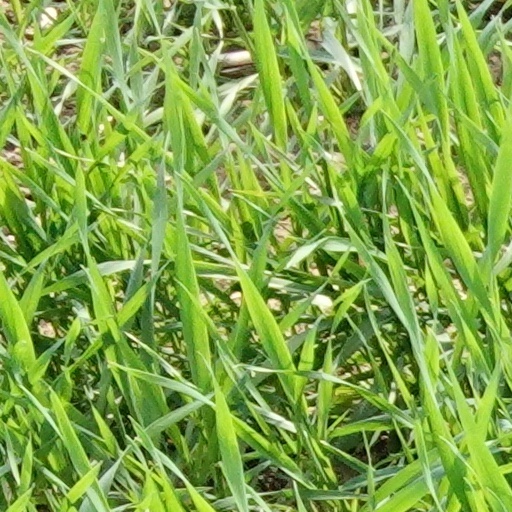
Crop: wheat